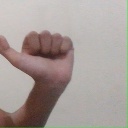
अक्षर: त